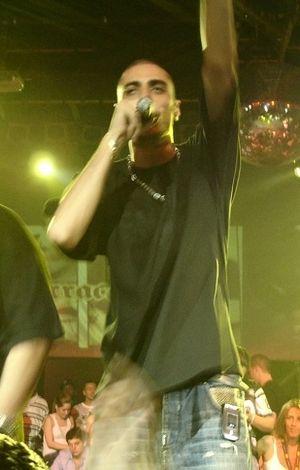
Marracash, de son vrai nom Fabio Bartolo Rizzo, né le 22 mai 1979 à Nicosia, dans la province d'Enna en Sicile, est un rappeur italien. Il était membre du groupe Dogo Gang, et réside à Milan. Il est considéré par la presse spécialisée et le public comme l'un des plus importants rappeurs italiens. Il remporte plusieurs prix et récompenses notamment de la Federazione Industria Musicale Italiana pour avoir vendu 180 000 exemplaires1.